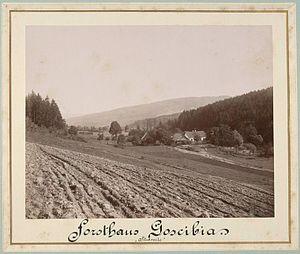
Sułkowice est une ville au sud de la Pologne, située dans la voïvodie de Petite-Pologne, précédemment dans la voïvodie de Cracovie. L'actuel maire de Sulkowice est Piotr Pulka, élu en 2006.